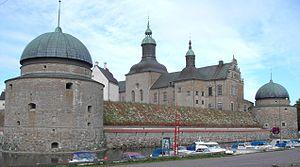
Cet article traite de l'architecture de Suède dans une perspective historique.